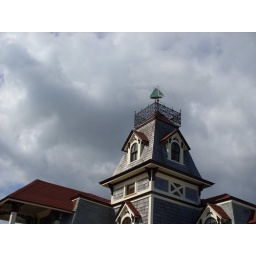
oak bluffs - clouds over ocean park 5